College of the Holy Cross

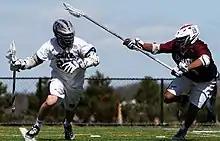
The Crusaders men's lacrosse team plays a game against the Colgate Raiders in 2015

Upperclassmen students can choose, depending on the results of the housing lottery held in the Spring, between the Easy Street residence halls, minus Hanselman, or the upperclass residence halls in the lower portion of campus: Alumni, Carlin, and Loyola. Additionally, seniors have the options of Williams Hall, formerly known as "The Senior Apartments", Figge Hall and the townhouses.